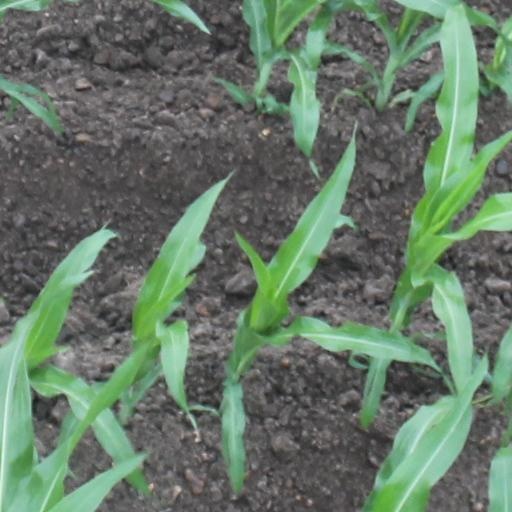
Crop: maize; corn